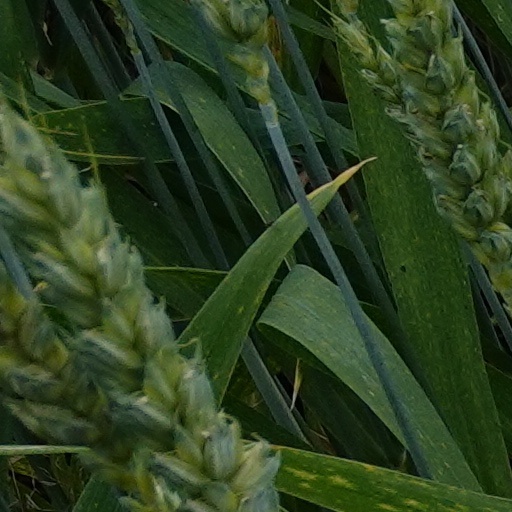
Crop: wheat